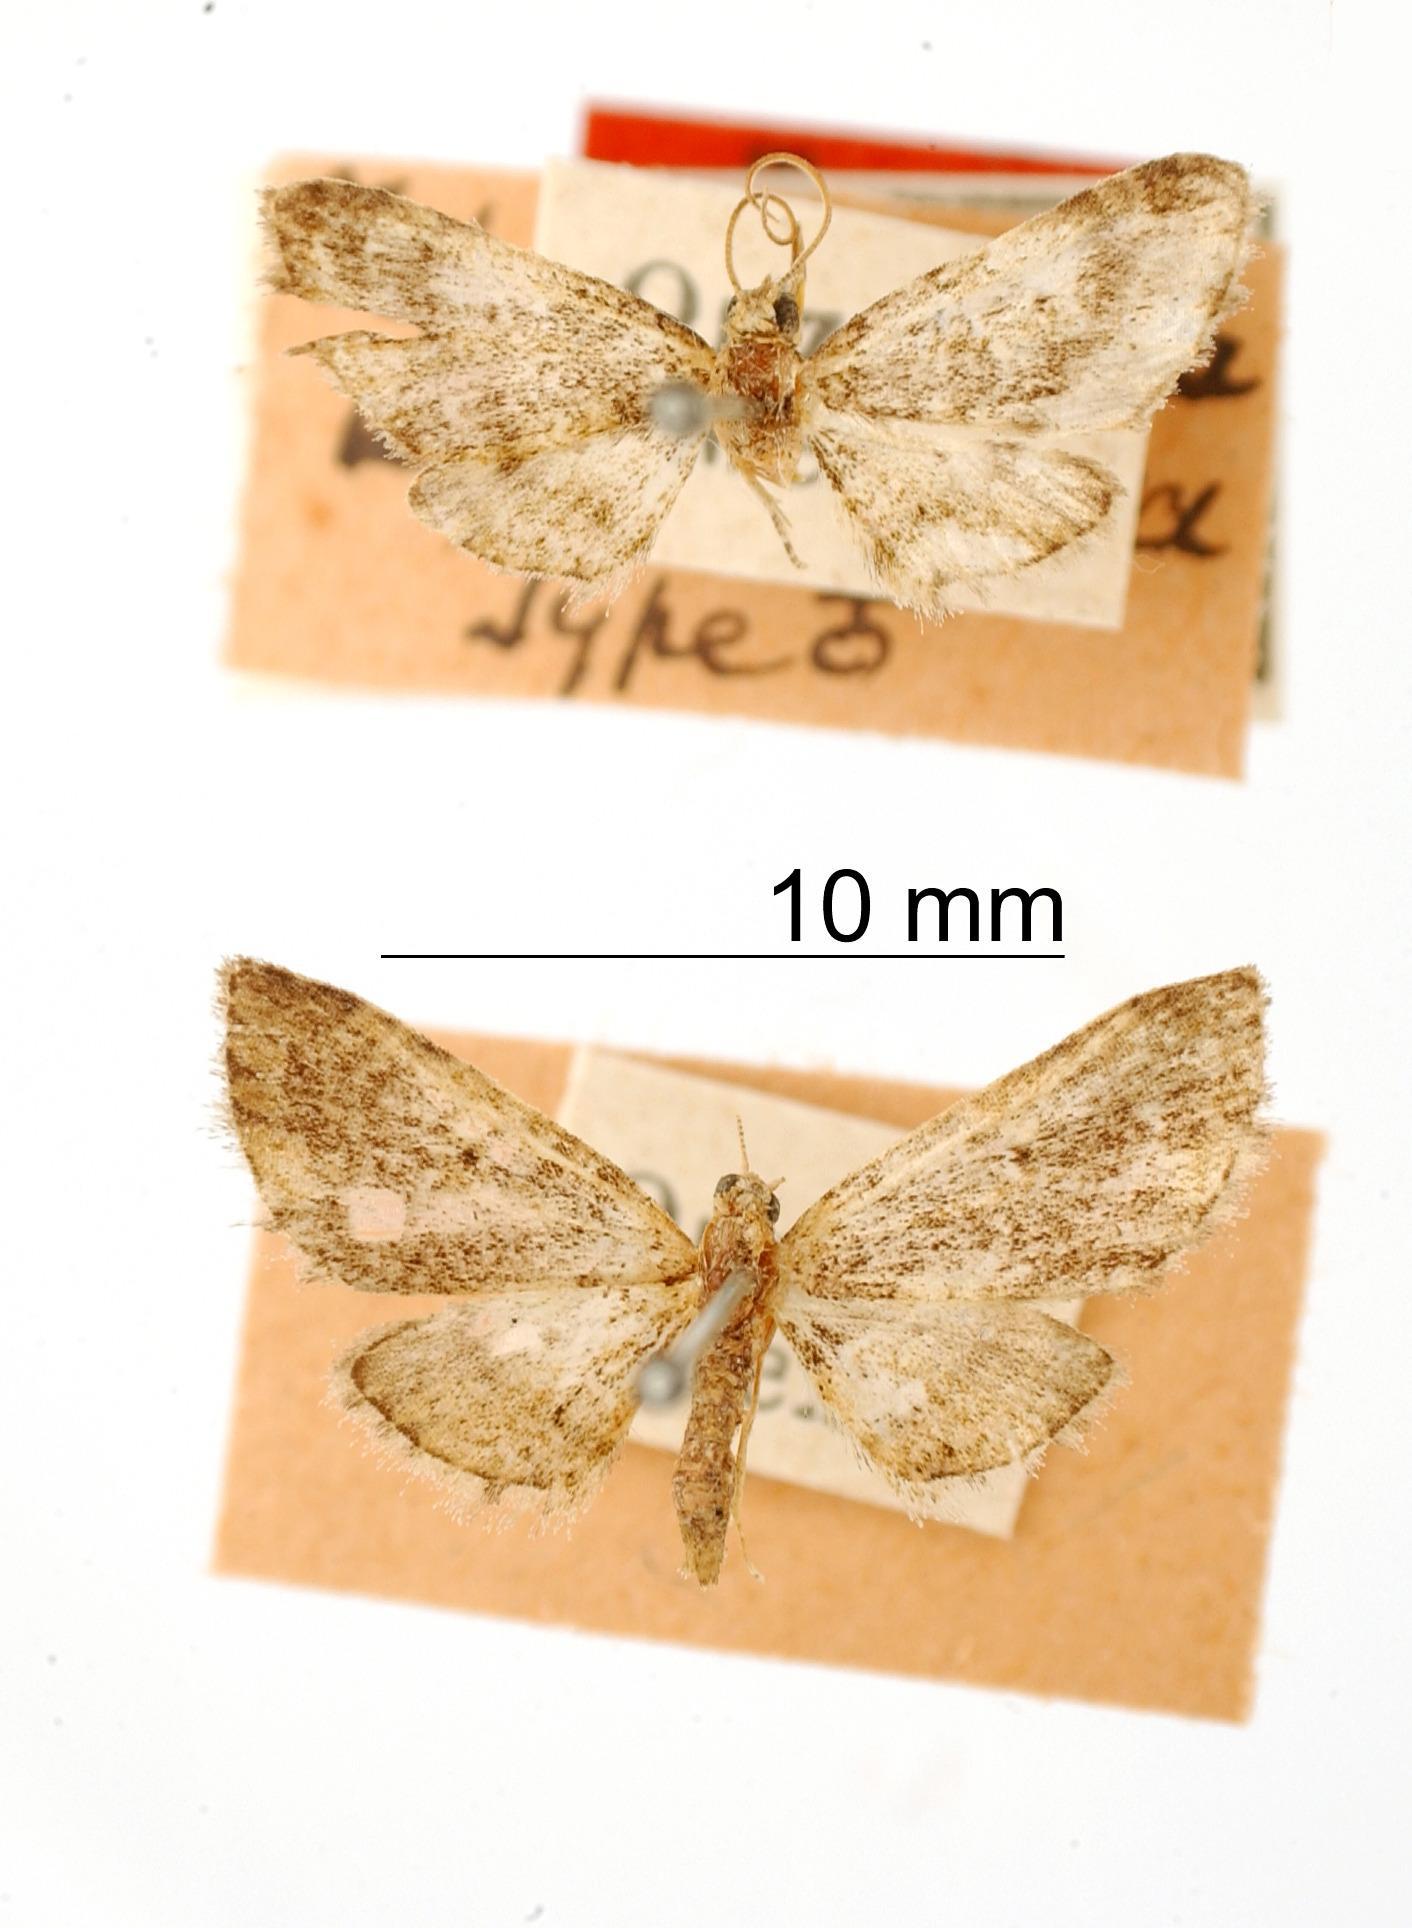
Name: Tephroclystia westonaria
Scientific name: Tephroclystia westonaria Warren, 1906
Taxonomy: Animalia, Arthropoda, Insecta, Lepidoptera, Geometridae, Larentiinae
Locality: Orizaba, Veracruz-Llave, Mexico